ZiU-9

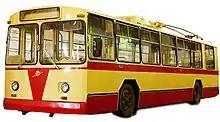
Angled view of a ZiU-9

In August 1972, the first production series, the ZiU-682B, began production. Early trolley cars differed from later releases. Models prior to 1974 had angular wheel arches rather than circular ones. The first batch of trolleybuses used the outdated DC-207G engine, which was replaced by the DC-210 110 kW engine in 1973. Suspension on the first ZiU-682B was pneumatic, with track bars as guiding elements (which were later replaced with leaf springs). The rear area had a lowered floor, to reduce the number of steps at the back door, thus allowing the loading of wheelchairs, prams, and large items. However, this "advantage" was leveled by a high handrail on the steps separating the rear and middle doors. The transition from a high floor in the cabin to a lower back floor was facilitated by sloping the aisle between the rear wheel arches, which caused inconvenience to passengers at peak hours (especially in winter), standing on an icy ramp. In 1991 developers replaced the high-speed separator handrail attached to the door, but by this time all storage sites were at three stages from sidewalk level. For natural ventilation, the roof of the cabin was equipped with four ceiling hatches, and sliding side window panes. Currently, the only instance of ZIU-9B is preserved and operated in the city of Zaporozhye and has the side number 562.